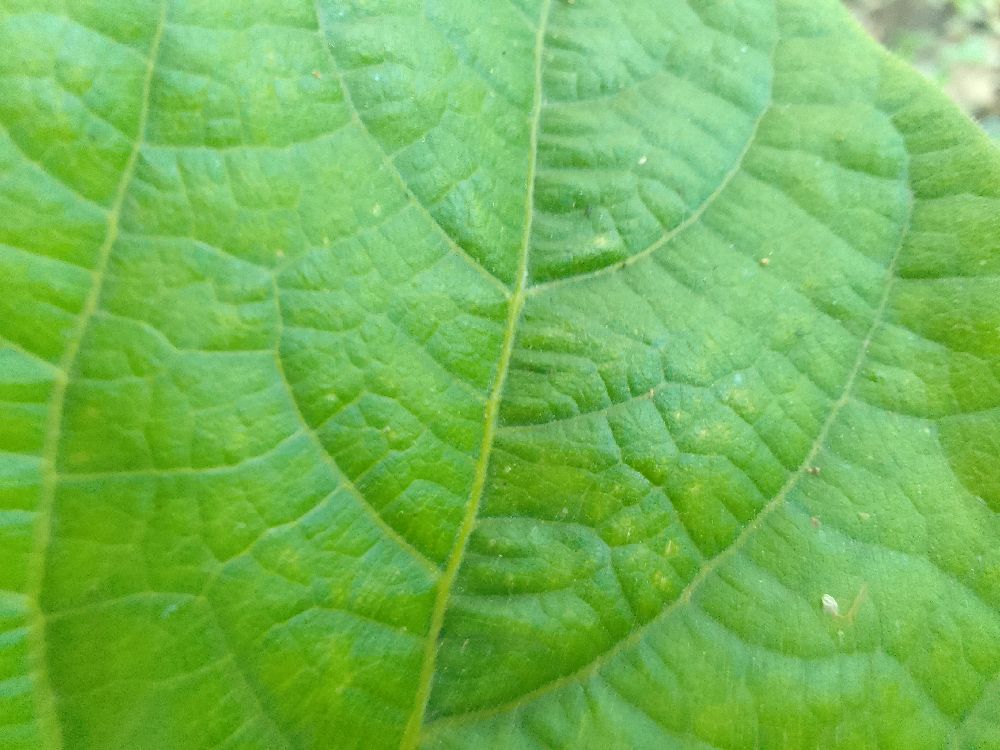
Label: healthy